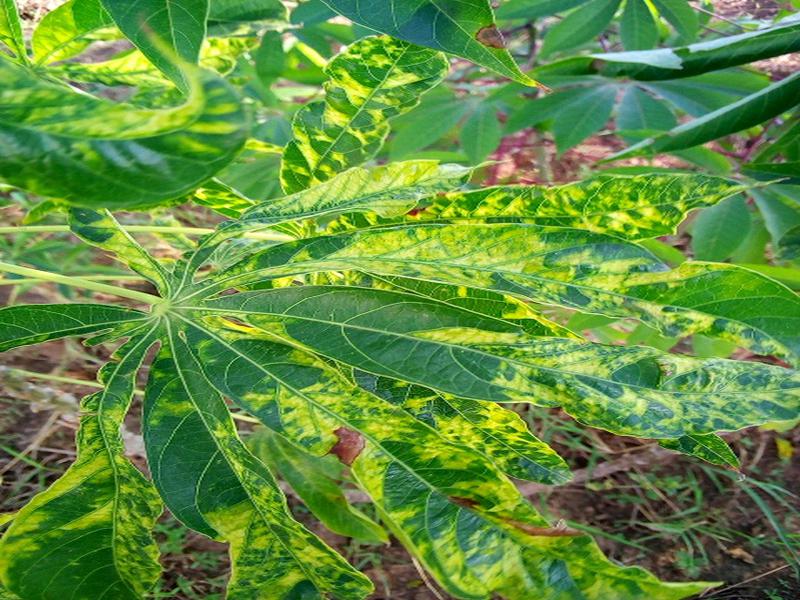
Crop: cassava
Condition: mosaic_disease